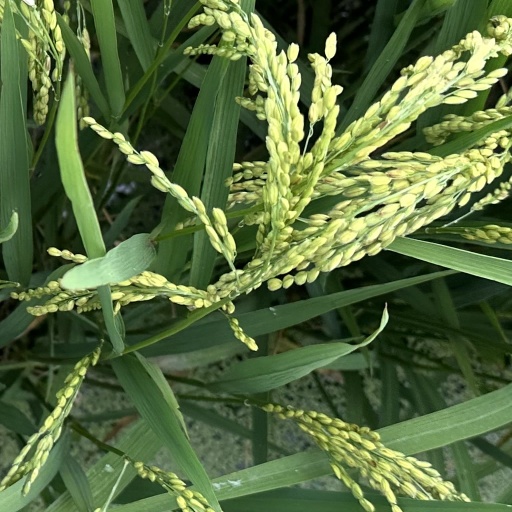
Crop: rice